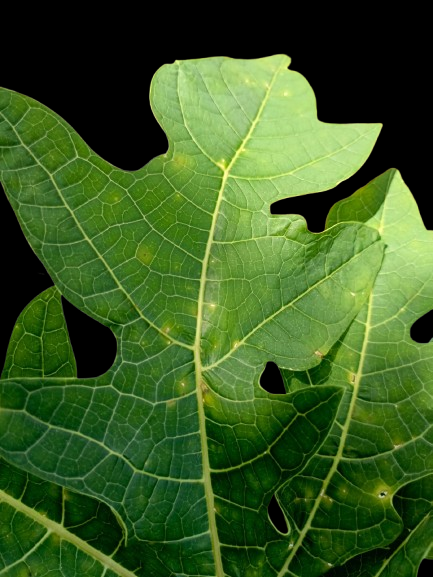
Crop: Papaya
Label: Pathogen_symptoms